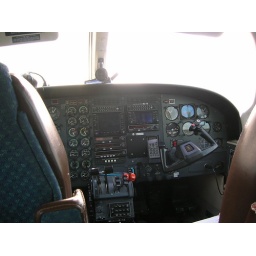
This is the cockpit of the plane I rode in going to Nome from Stebbins. I was two seats back.